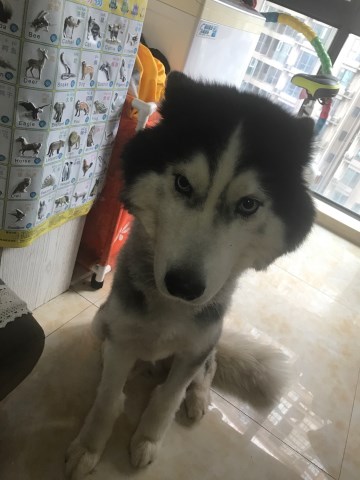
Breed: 1160-n000003-Siberian_husky